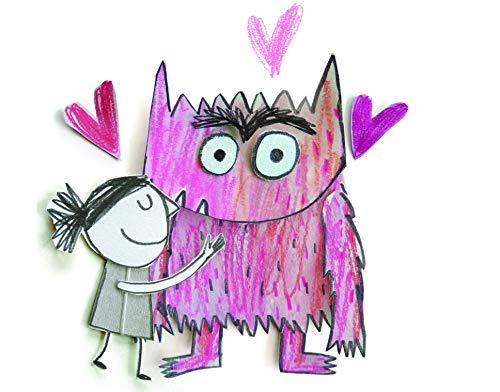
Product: The Color Monster Childrens Game
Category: Toys & Games | Games & Accessories | Board Games
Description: A Game for all ages based on the best-selling book series by Anna llenas with original art.
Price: $34.91
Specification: ProductDimensions:8x8x2inches|ItemWeight:2.41pounds|ShippingWeight:2.41pounds(Viewshippingratesandpolicies)|ASIN:B07L5444FR|Itemmodelnumber:BGMONEN|Manufacturerrecommendedage:12yearsandup